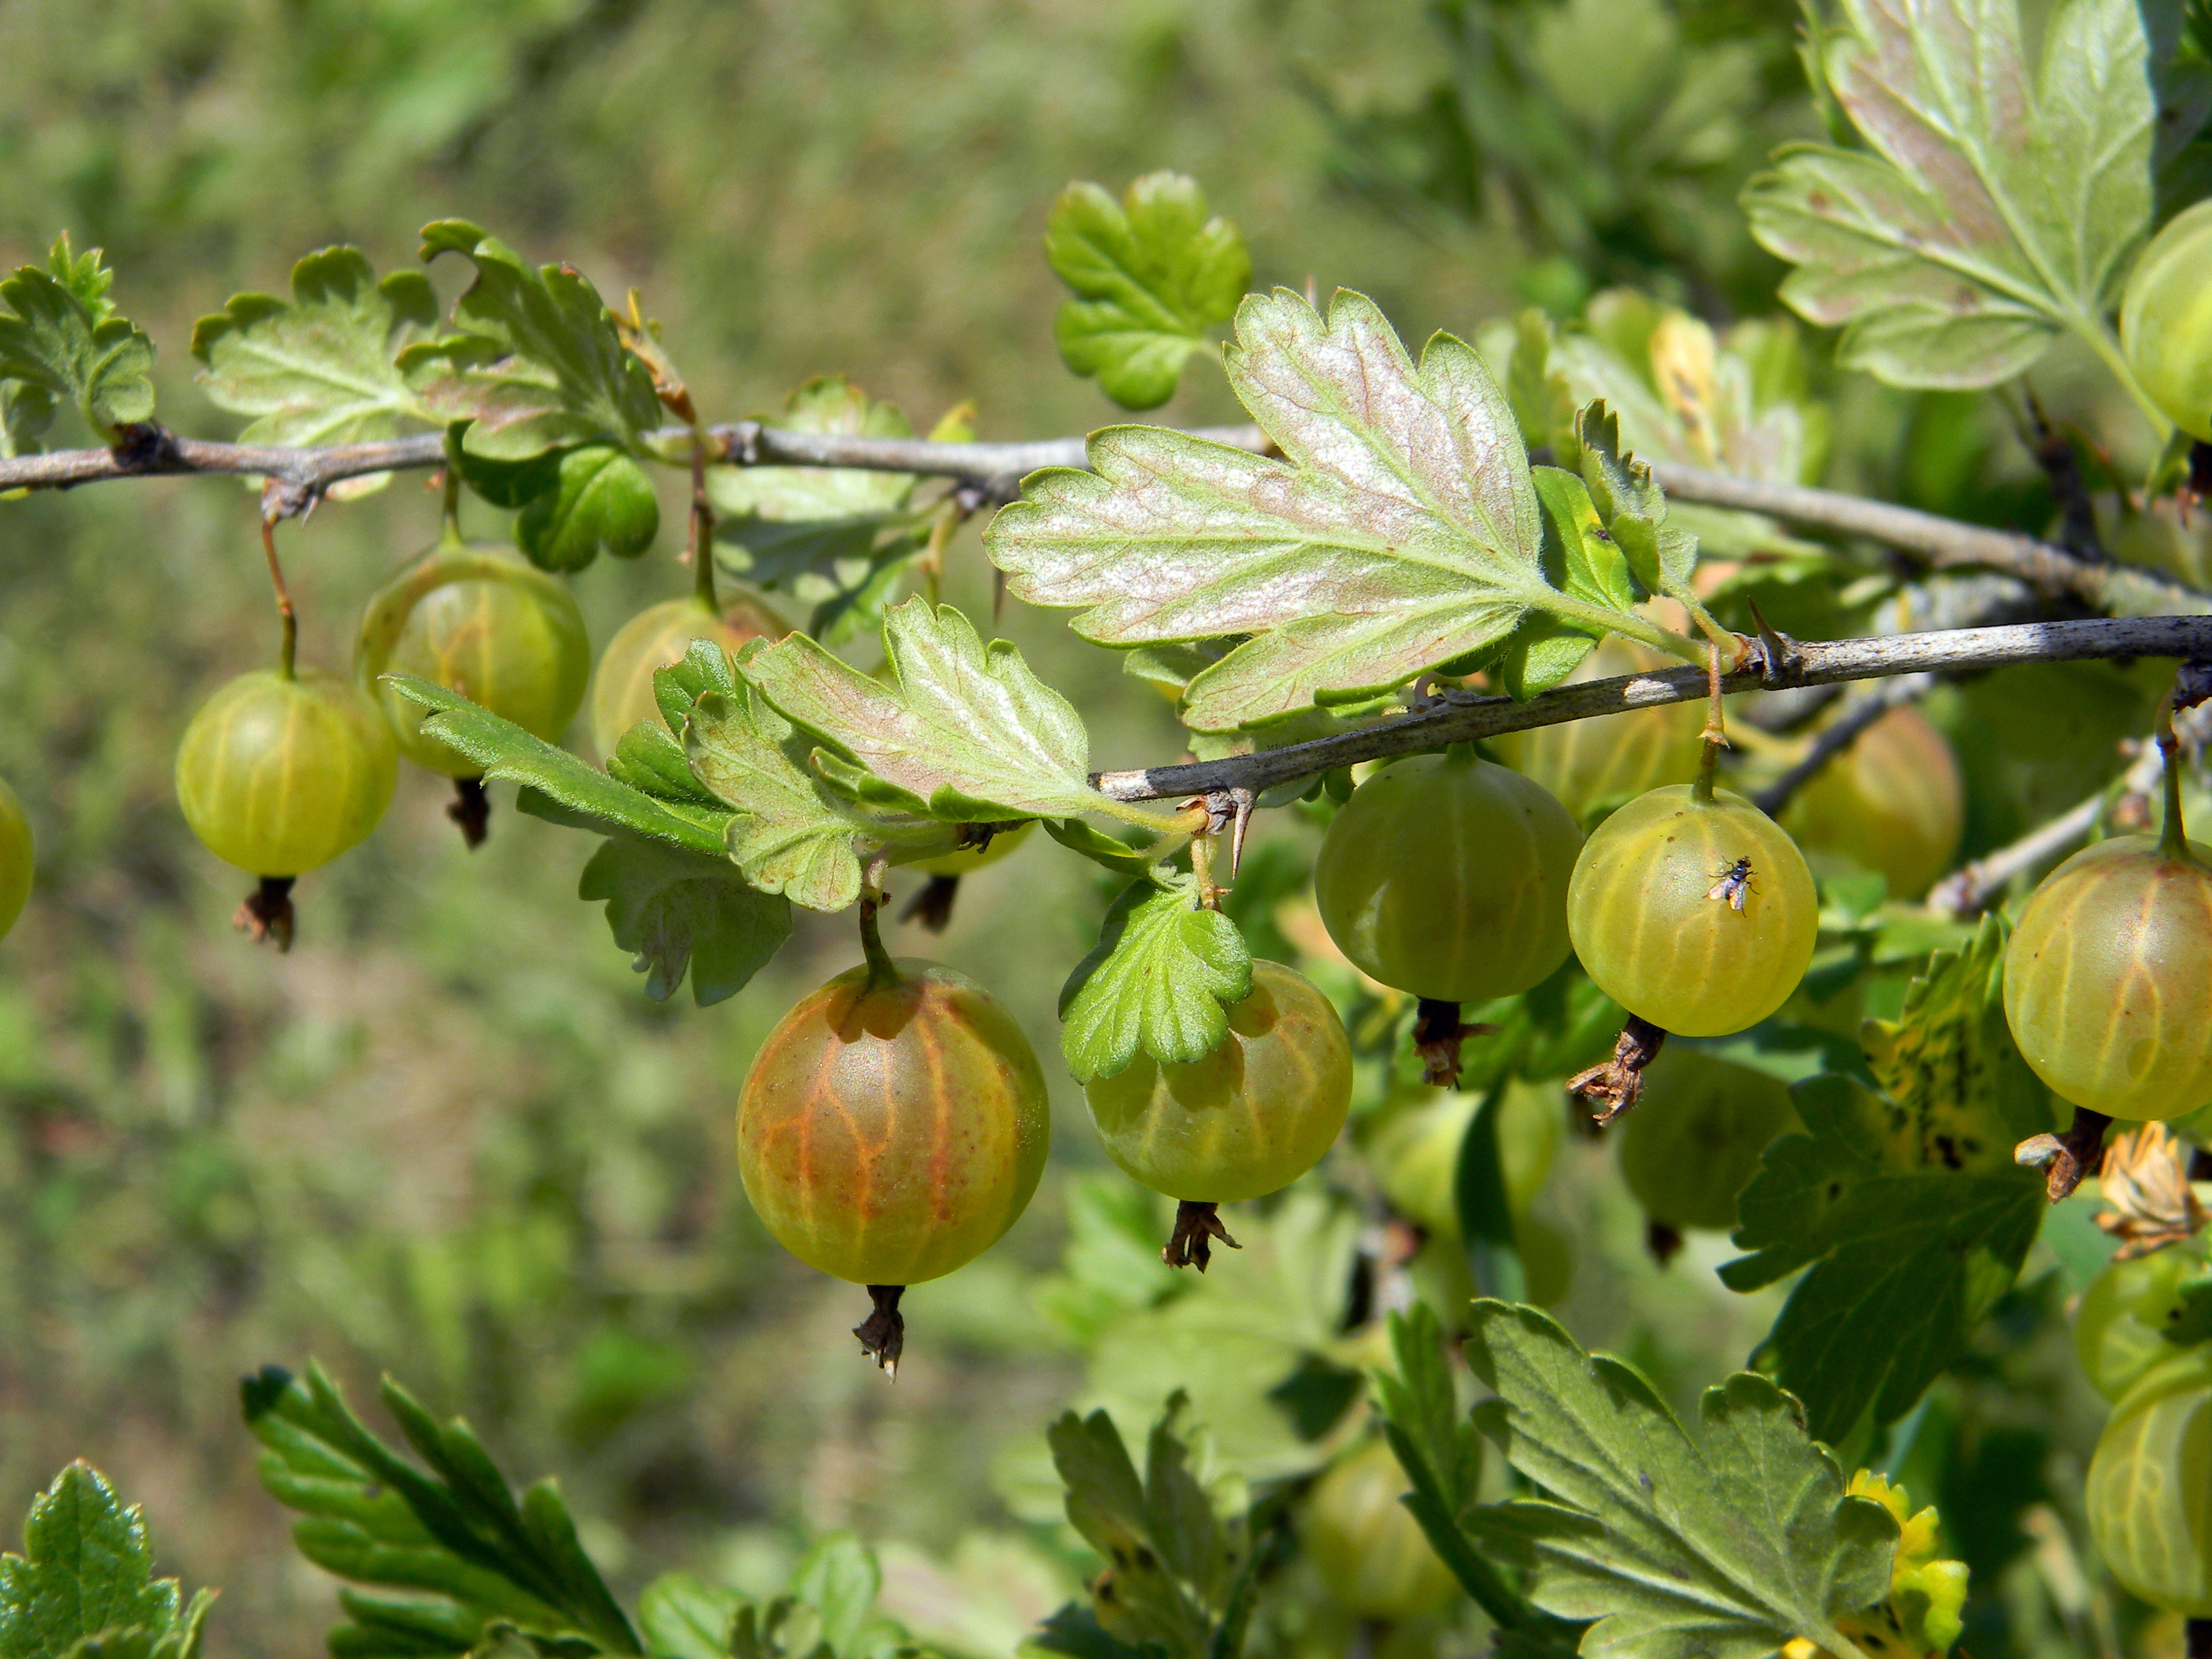
tree, nature, branch, blossom, plant, fruit, berry, flower, summer, ripe, bush, food, green, harvest, produce, botany, flora, wildflower, shrub, dacha, rose hip, gooseberry, flowering plant, currant, ripe gooseberries, woody plant, land plant